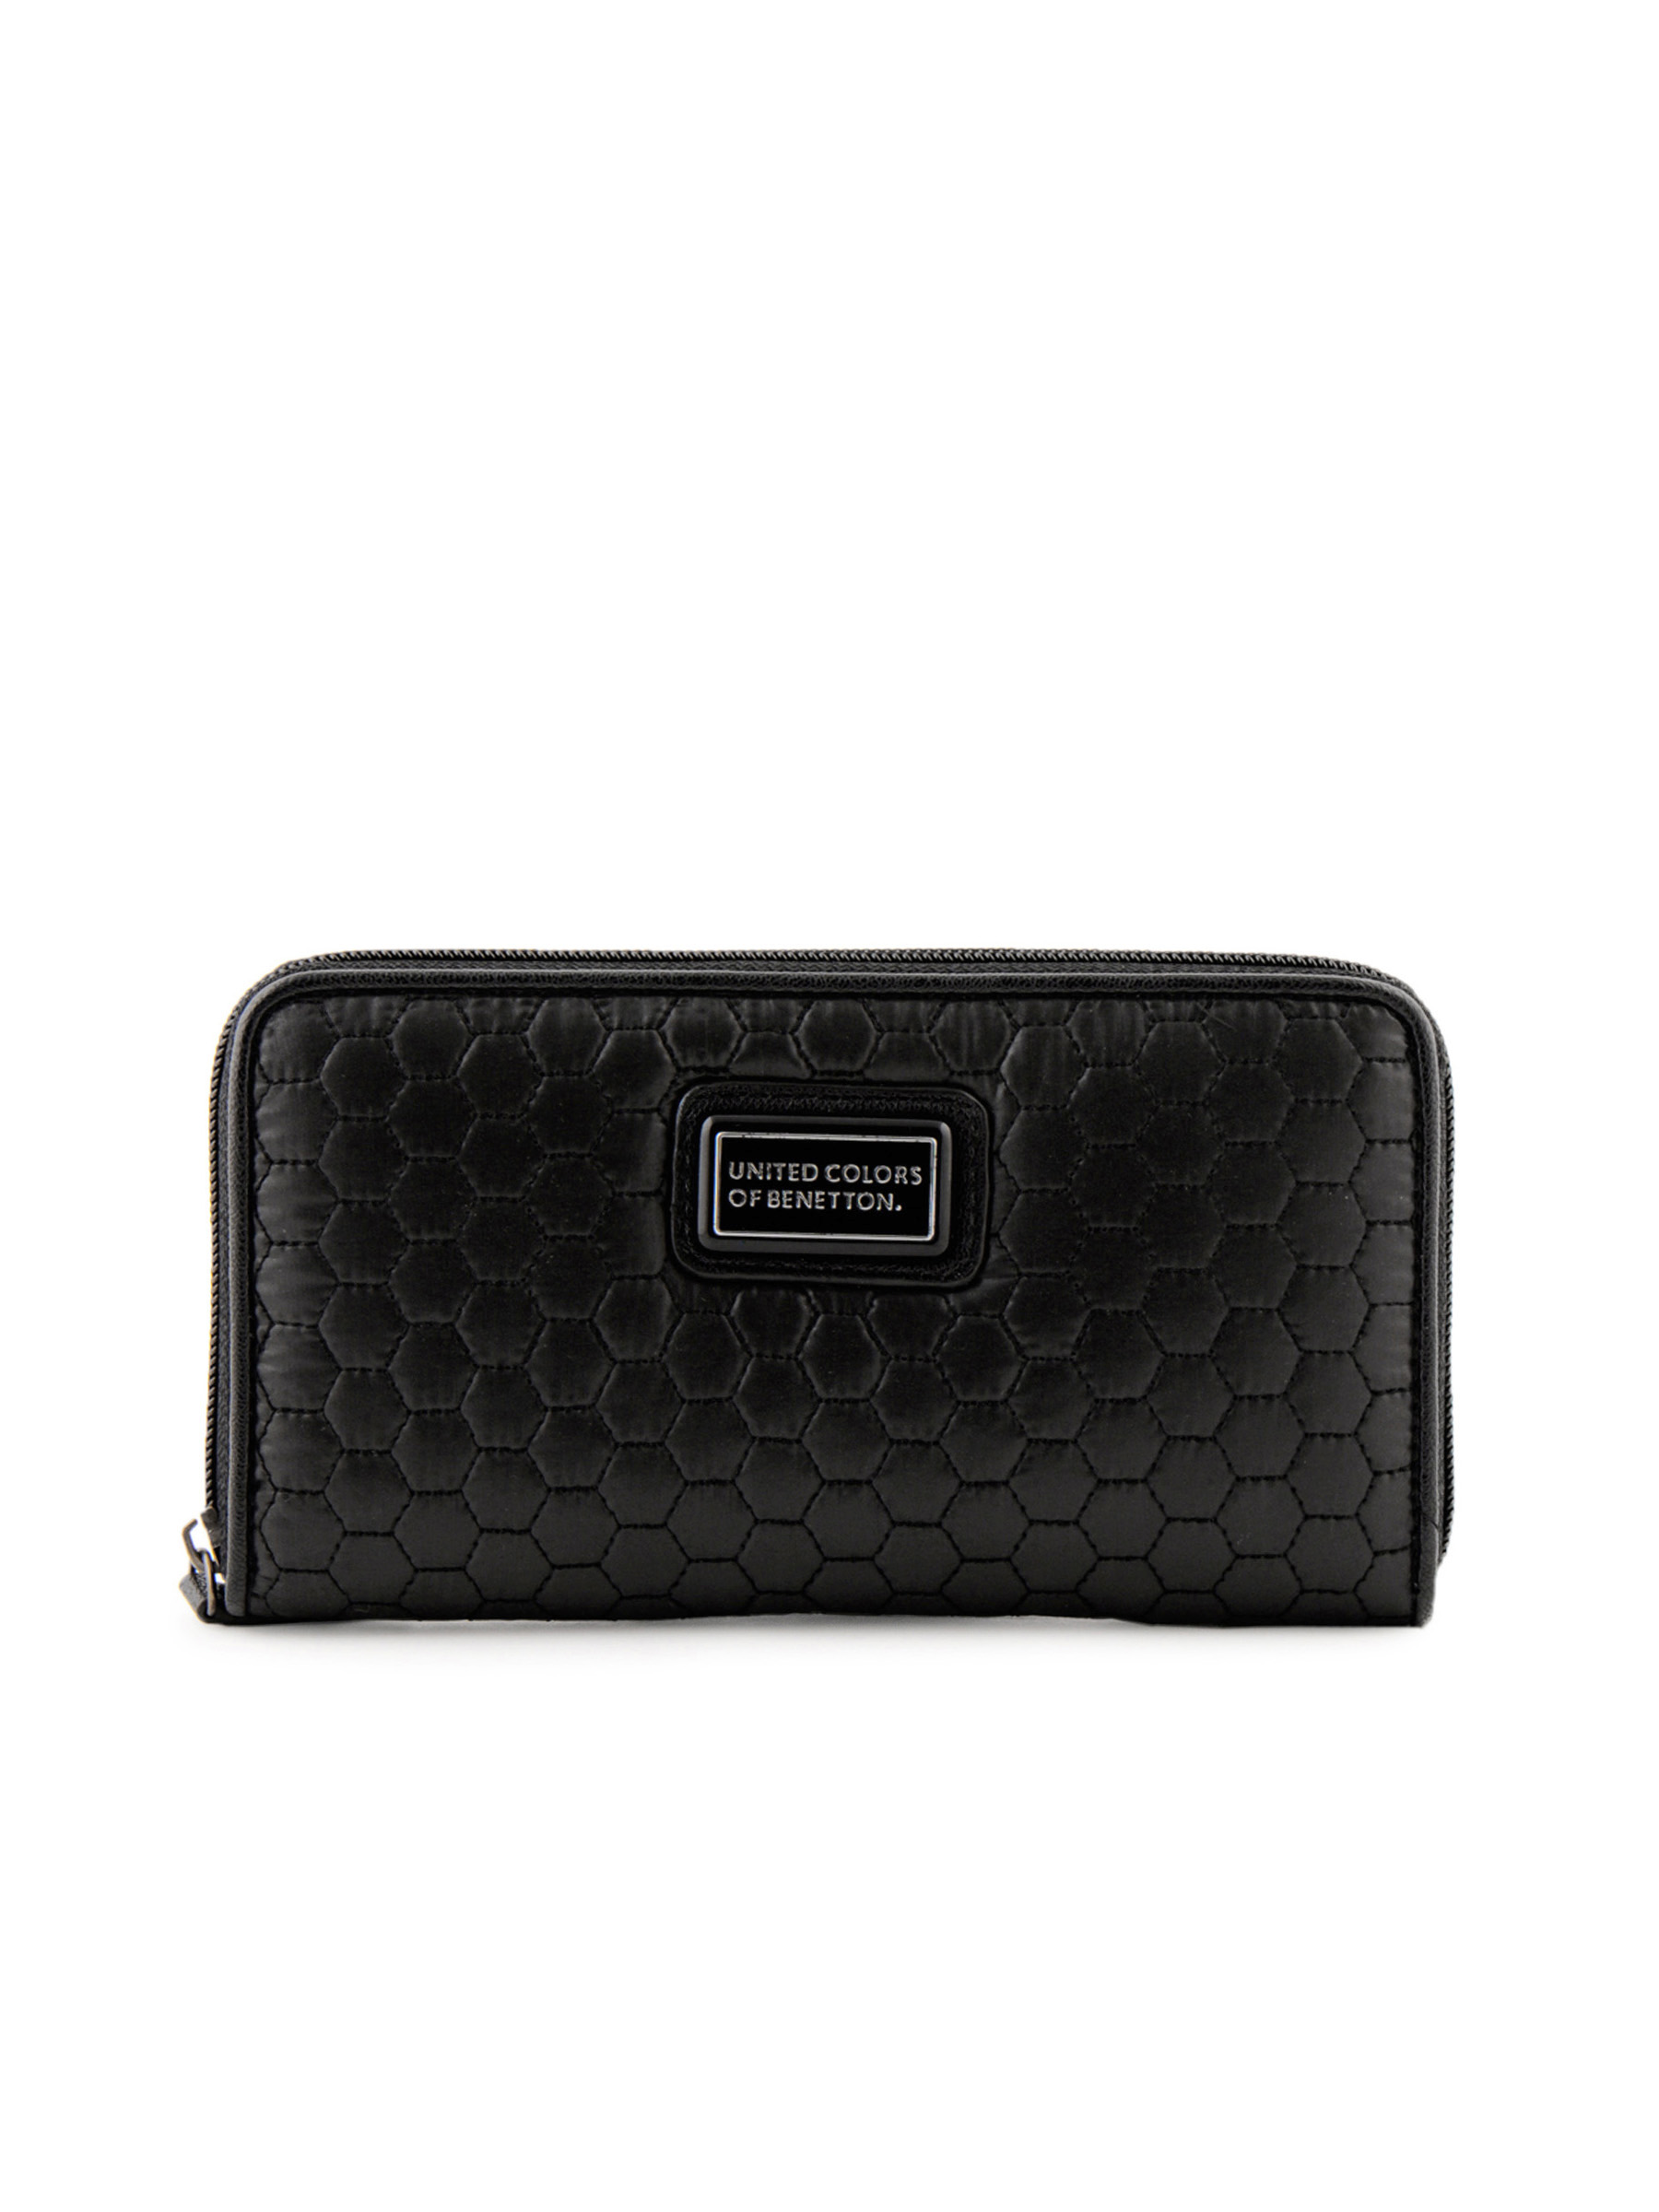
United Colors of Benetton Women Solid Black Wallets
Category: Accessories / Wallets / Wallets
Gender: Women
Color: Black
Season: Summer 2011
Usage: Casual